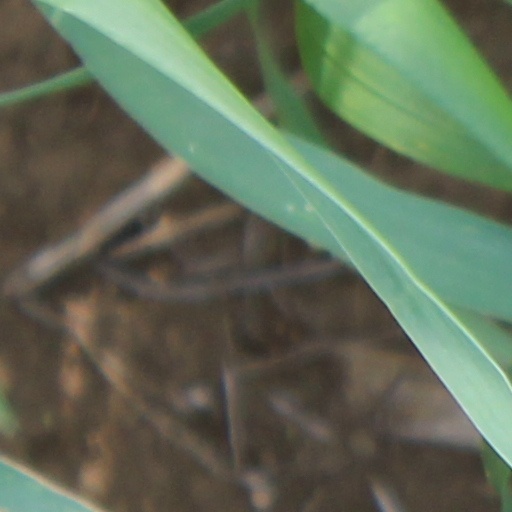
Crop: wheat